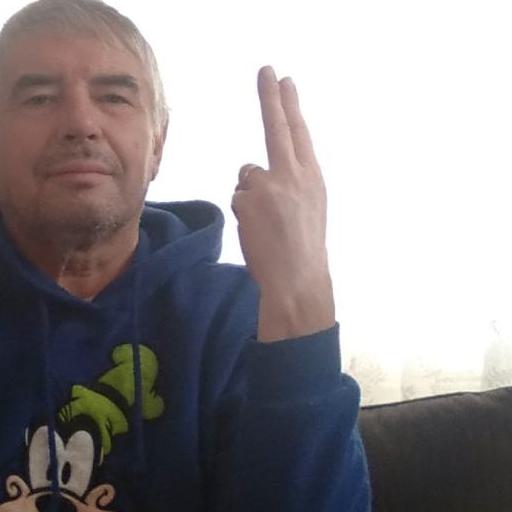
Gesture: two_up_inverted